Community health center

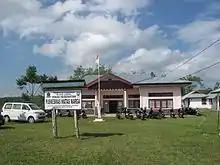
Puskesmas Watas Warga Curup Selatan, Rejang Lebong, Bengkulu, Indonesia.

Health Centers are a part of the Primary Health Care of the National Healthcare System. They were created by the founding law of the NHS (1397/1983) by the first government of Andreas Papandreou. Today there are operated 322 Health Centers and 239 Local Health Units for the purpose of prevention, treatment and the rehabilitation of the patients.